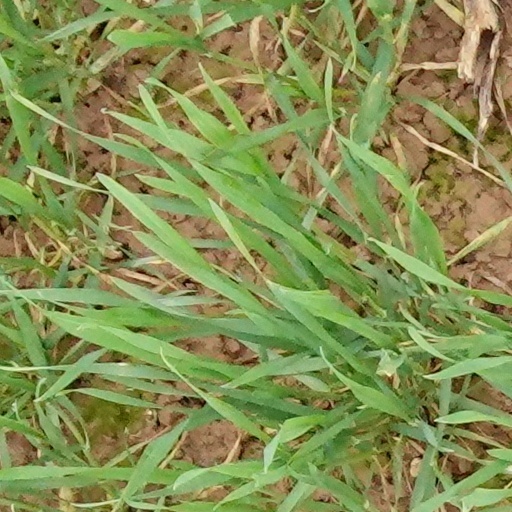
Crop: wheat